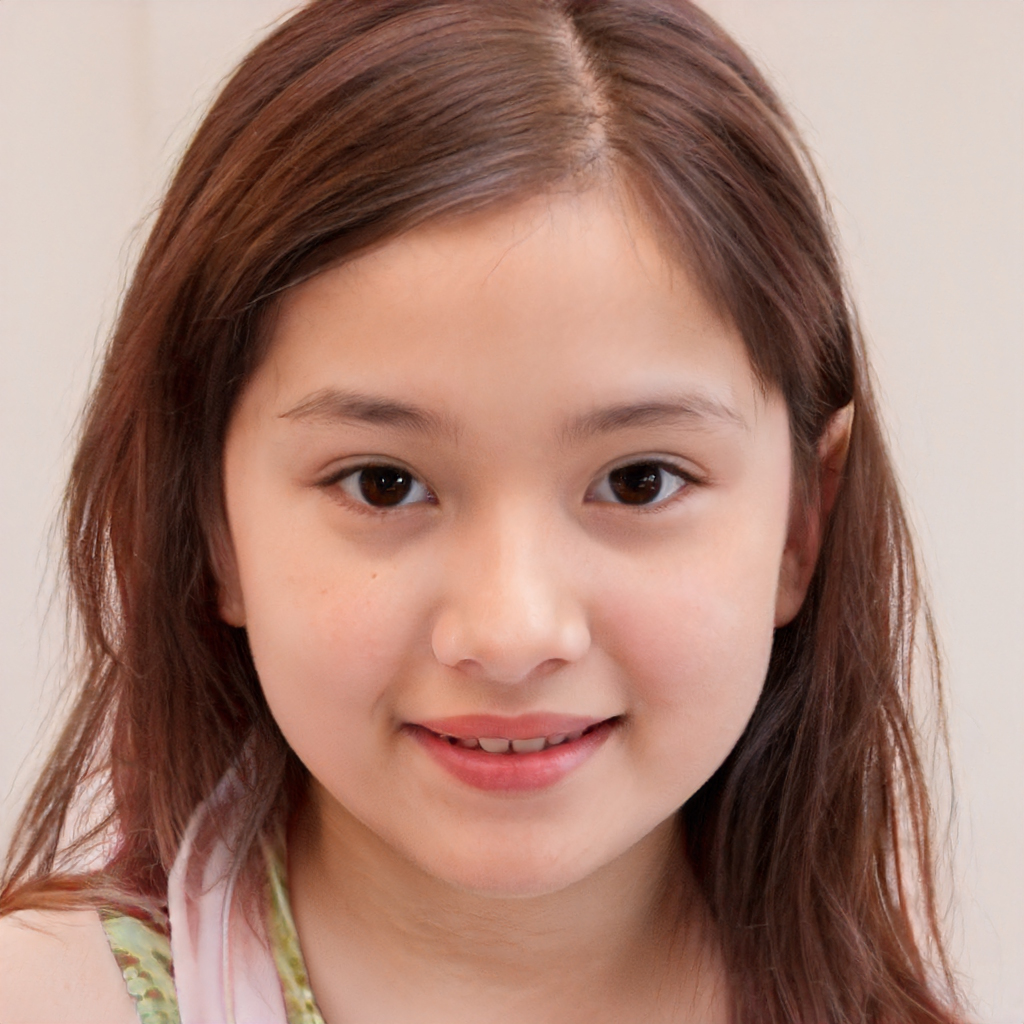
Label: Colored